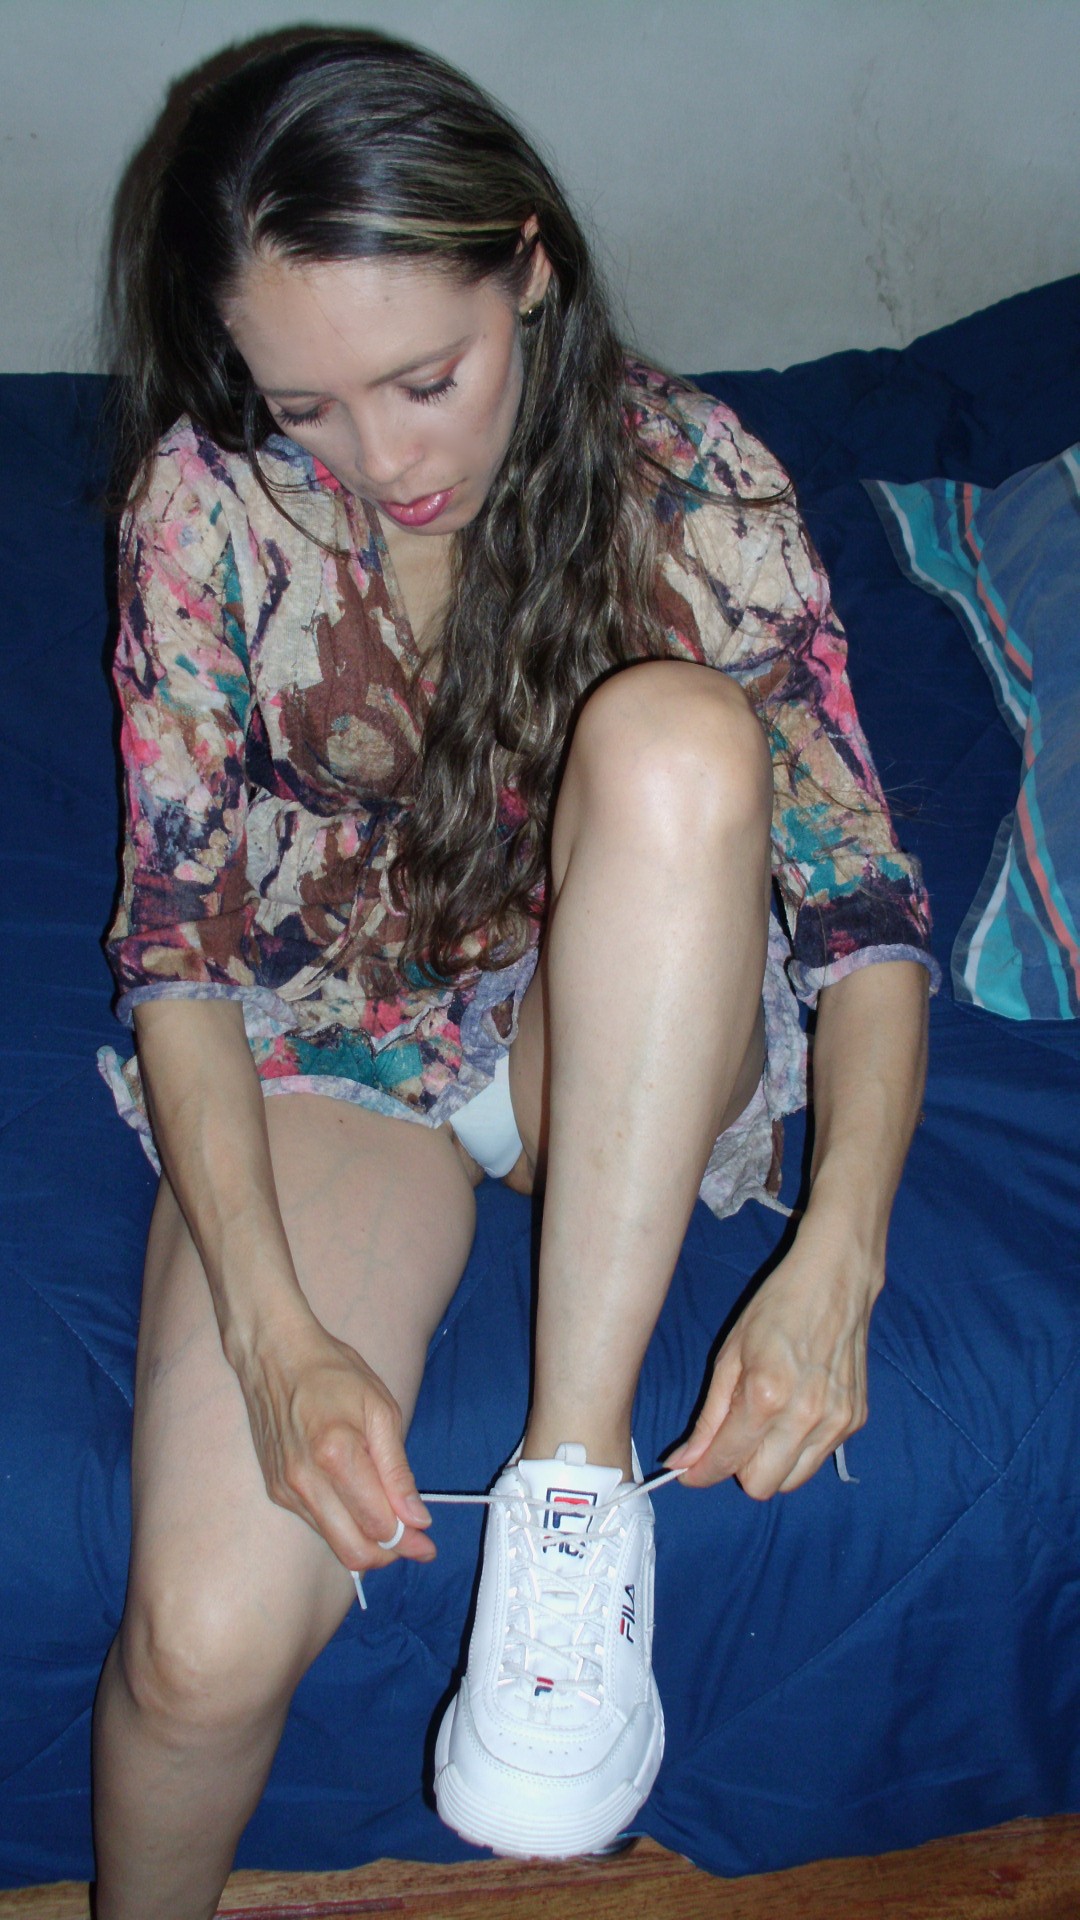
sand, girl, sunshine, woman, hair, summer, leg, model, clothing, muscle, bikini, swimwear, human, body, beauty, sexy, blond, image, young, canary, islands, exposure, abdomen, photo, shoot, thong, positions, sun, tanning, undergarment, free, thigh, shoe, finger, calf, knee, sitting, foot, elbow, ankle, nail, comfort, sock, long hair, brown hair, lap, toe, walking shoe, throat, flesh, sandal